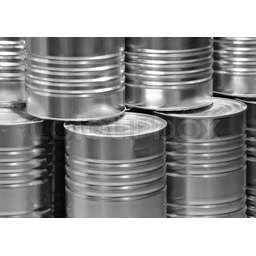
Label: metal